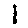
Label: 1